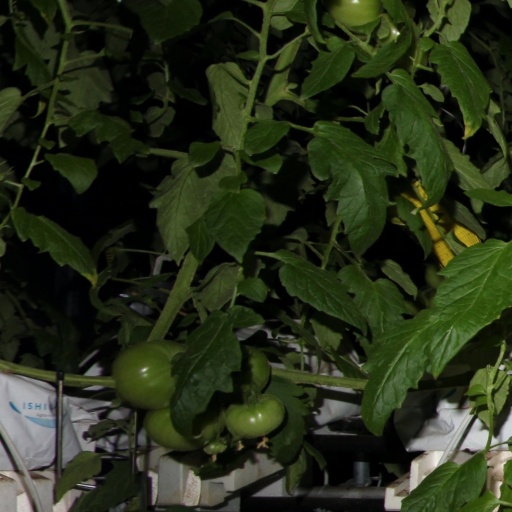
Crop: tomato